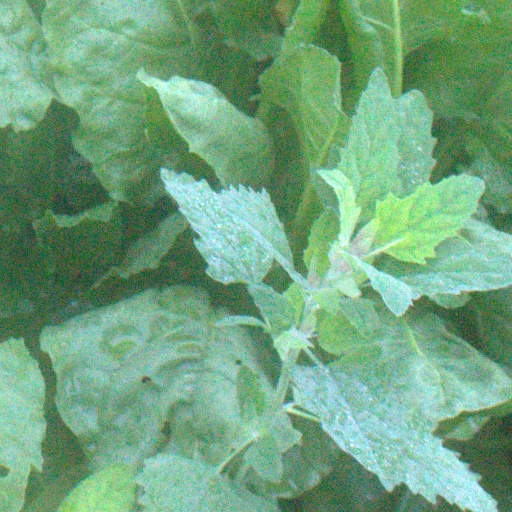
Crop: sugar beet